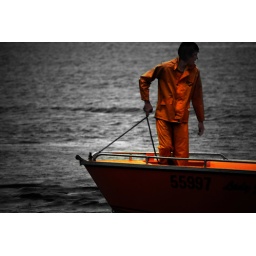
Lake Macquarie Storm boy in slicker standing